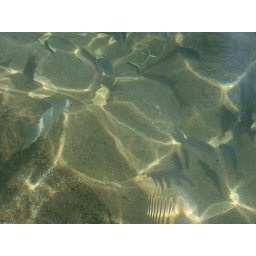
Just standing in 2 feet of water , fish everywhere in Tangolunda Bay